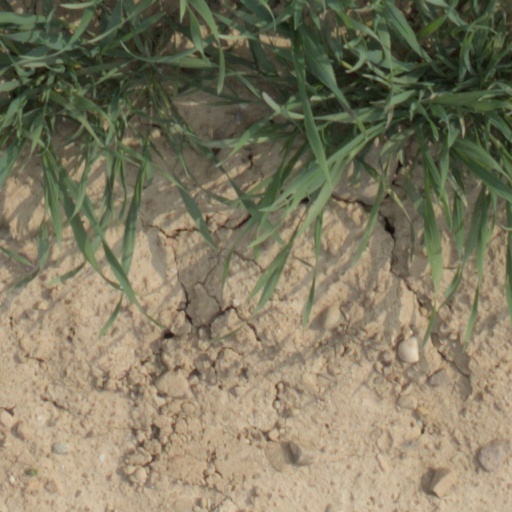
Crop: wheat